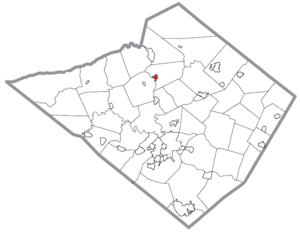
Shoemakersville est un borough situé au nord du comté de Berks, en Pennsylvanie, aux États-Unis. En 2010, il comptait une population de 1 378 habitants. Il est incorporé en 1921.